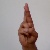
The image shows a hand gesture representing the letter 'R' in Indian Sign Language.